Diplolaena microcephala

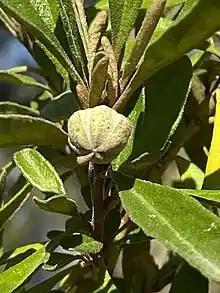
Flower bud and foliage

Diplolaena microcephala is a rounded shrub with elliptic leaves, distinctive stamens, variable flower colour and is endemic to Western Australia.